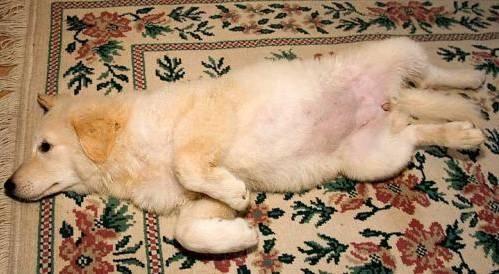
dog